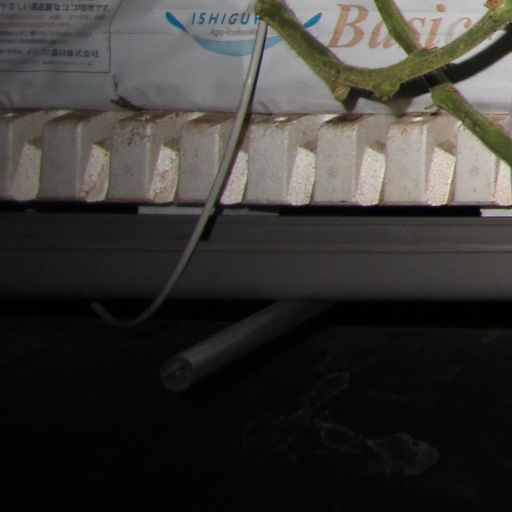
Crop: tomato